Cibele Dorsa

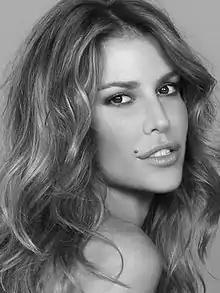

Cibele Dorsa (October 14, 1974 – March 26, 2011) was a Brazilian actress, model and writer. She also appeared on the cover of the April 2008 issue of "Playboy Brazil".